Gymnastics at the 2012 Summer Olympics – Women's vault

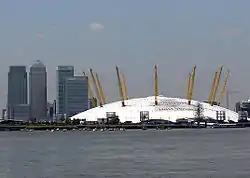
Canary wharf and dome London

The women's vault competition at the 2012 Summer Olympics was held at the North Greenwich Arena on 5 August.